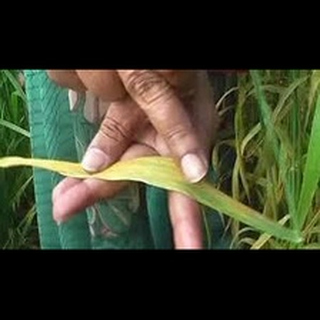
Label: wheat_leaf_blight